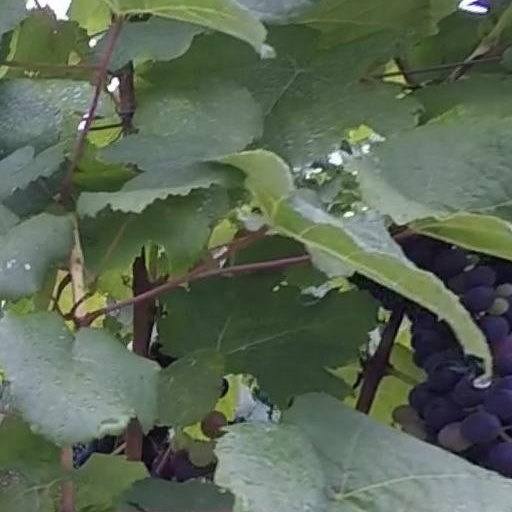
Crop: grape